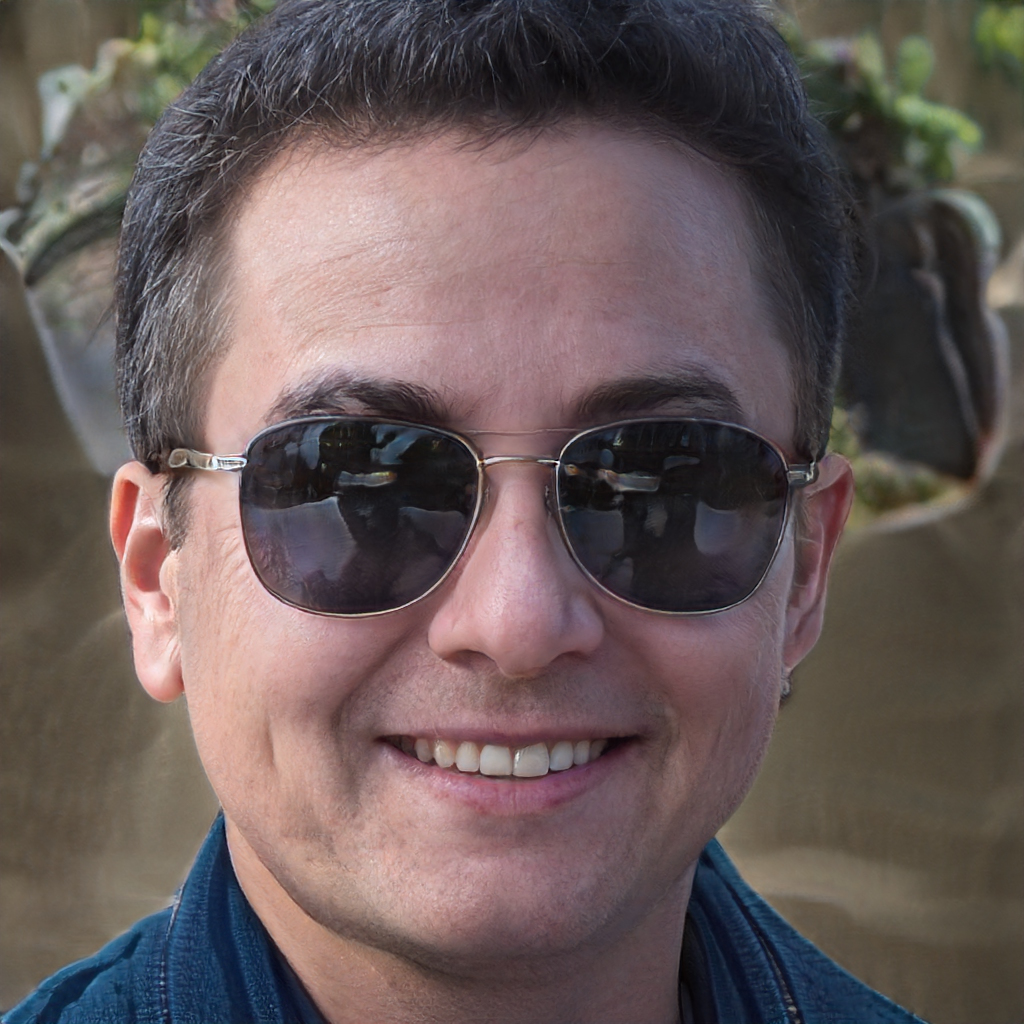
Label: Colored